Hemangioendothelioma

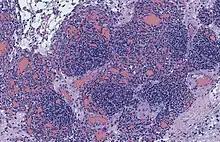
Micrograph of a kaposiform hemangioendothelioma with "glomeruloid" nodules of endothelial cells.

Hemangioendotheliomas are a family of vascular neoplasms of intermediate malignancy.